Freddy Leach

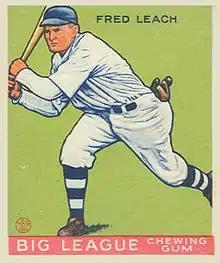
Freddy Leach 1933 Goudey baseball card

Frederick Leach (November 23, 1897 – December 10, 1981) was an American professional baseball player who played outfield in the Major Leagues from 1923 to 1932. He would play for the Philadelphia Phillies, New York Giants, and Boston Braves. He hit .300 or better six times, with a career high of .329 in 1926.